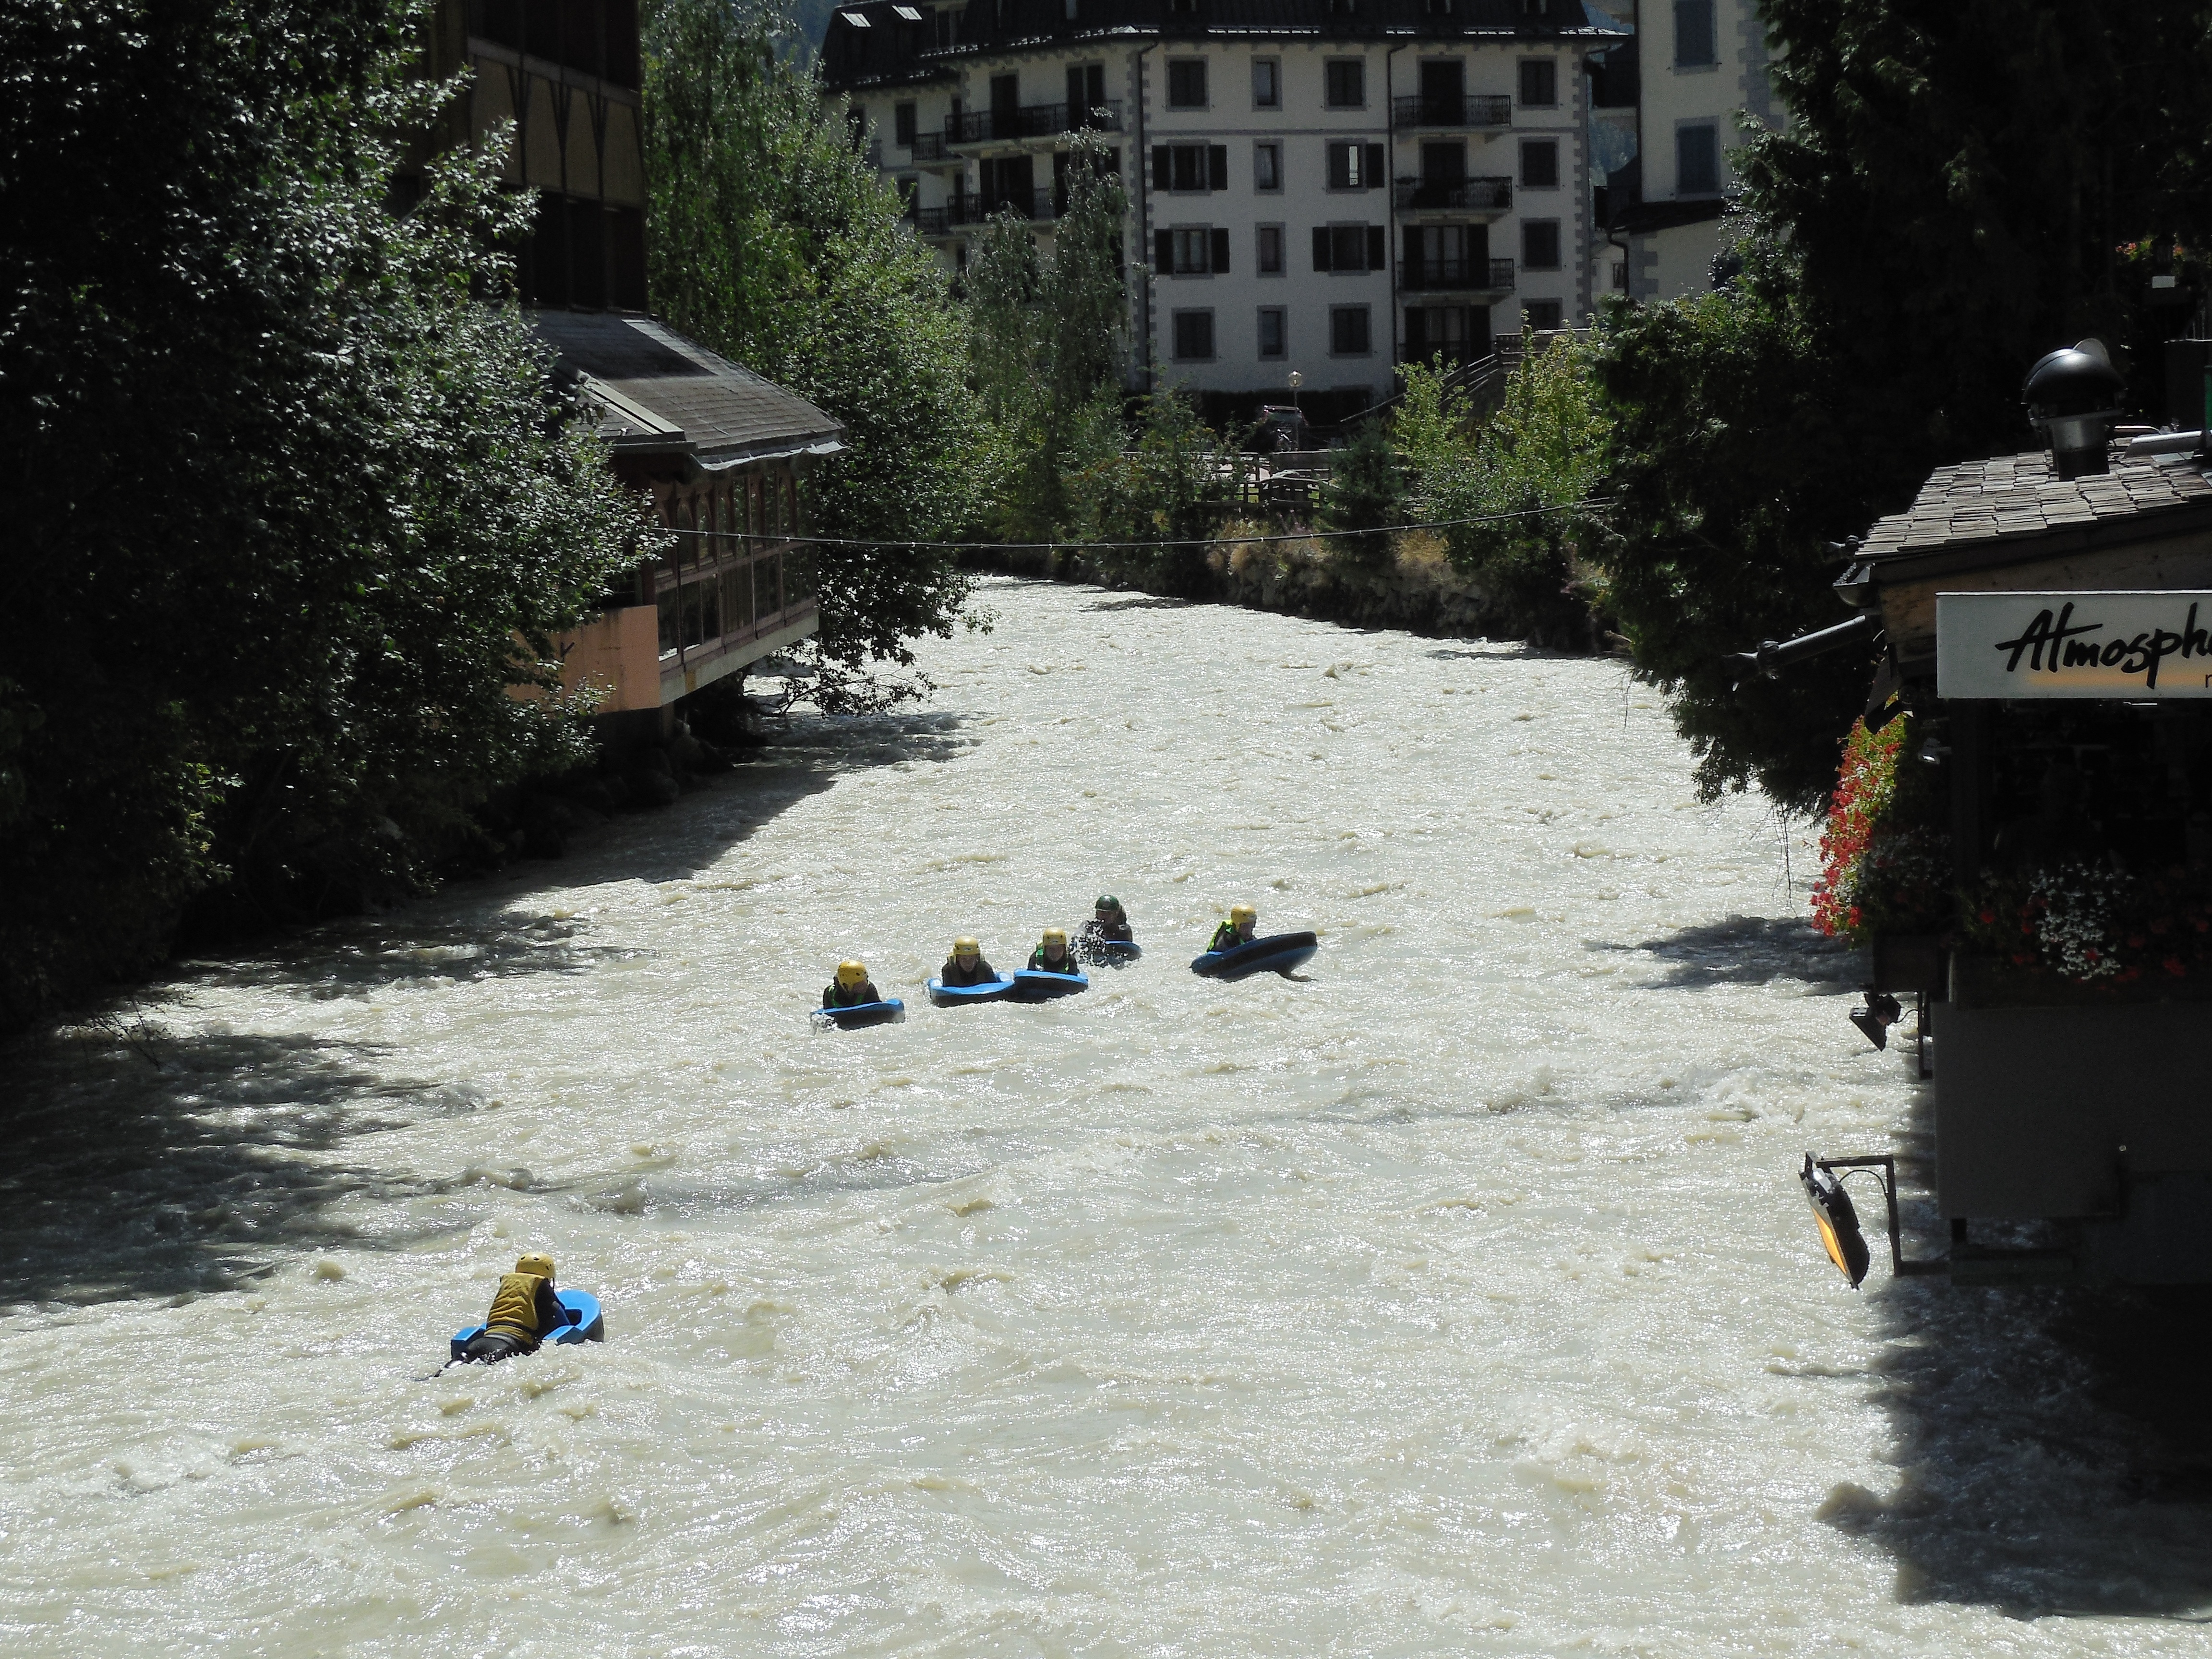
water, snow, sport, adventure, river, flow, vehicle, energy, fun, boating, active, challenge, risky